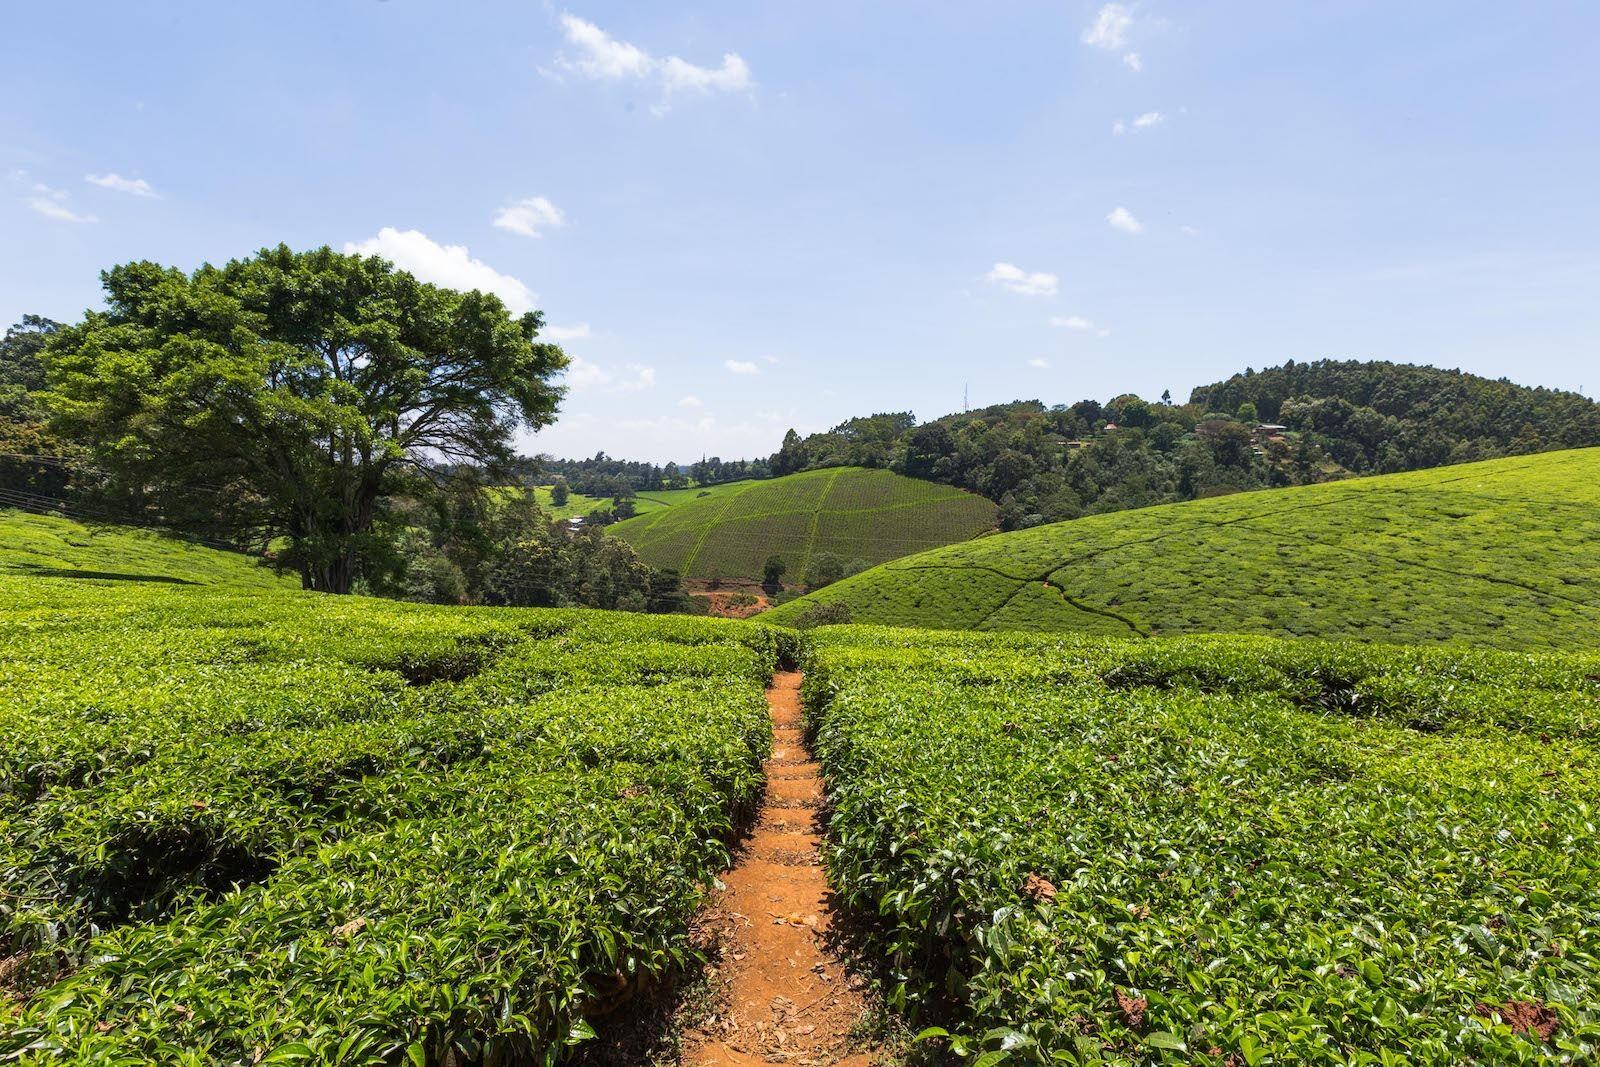
Sehemu ya shamba kubwa linalomilikiwa na kiwanda kinachojihusisha na shughuli ya kibiashara cha zao hilo la kahawa. Zao hili linatarajiwa kukua vizuri na kuipatia kampuni hiyo faida iliyokuwa kubwa kabisa, bila hasara ya aina yoyote.